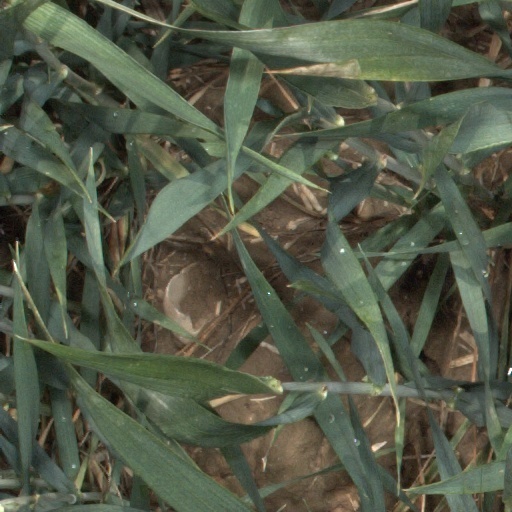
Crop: wheat